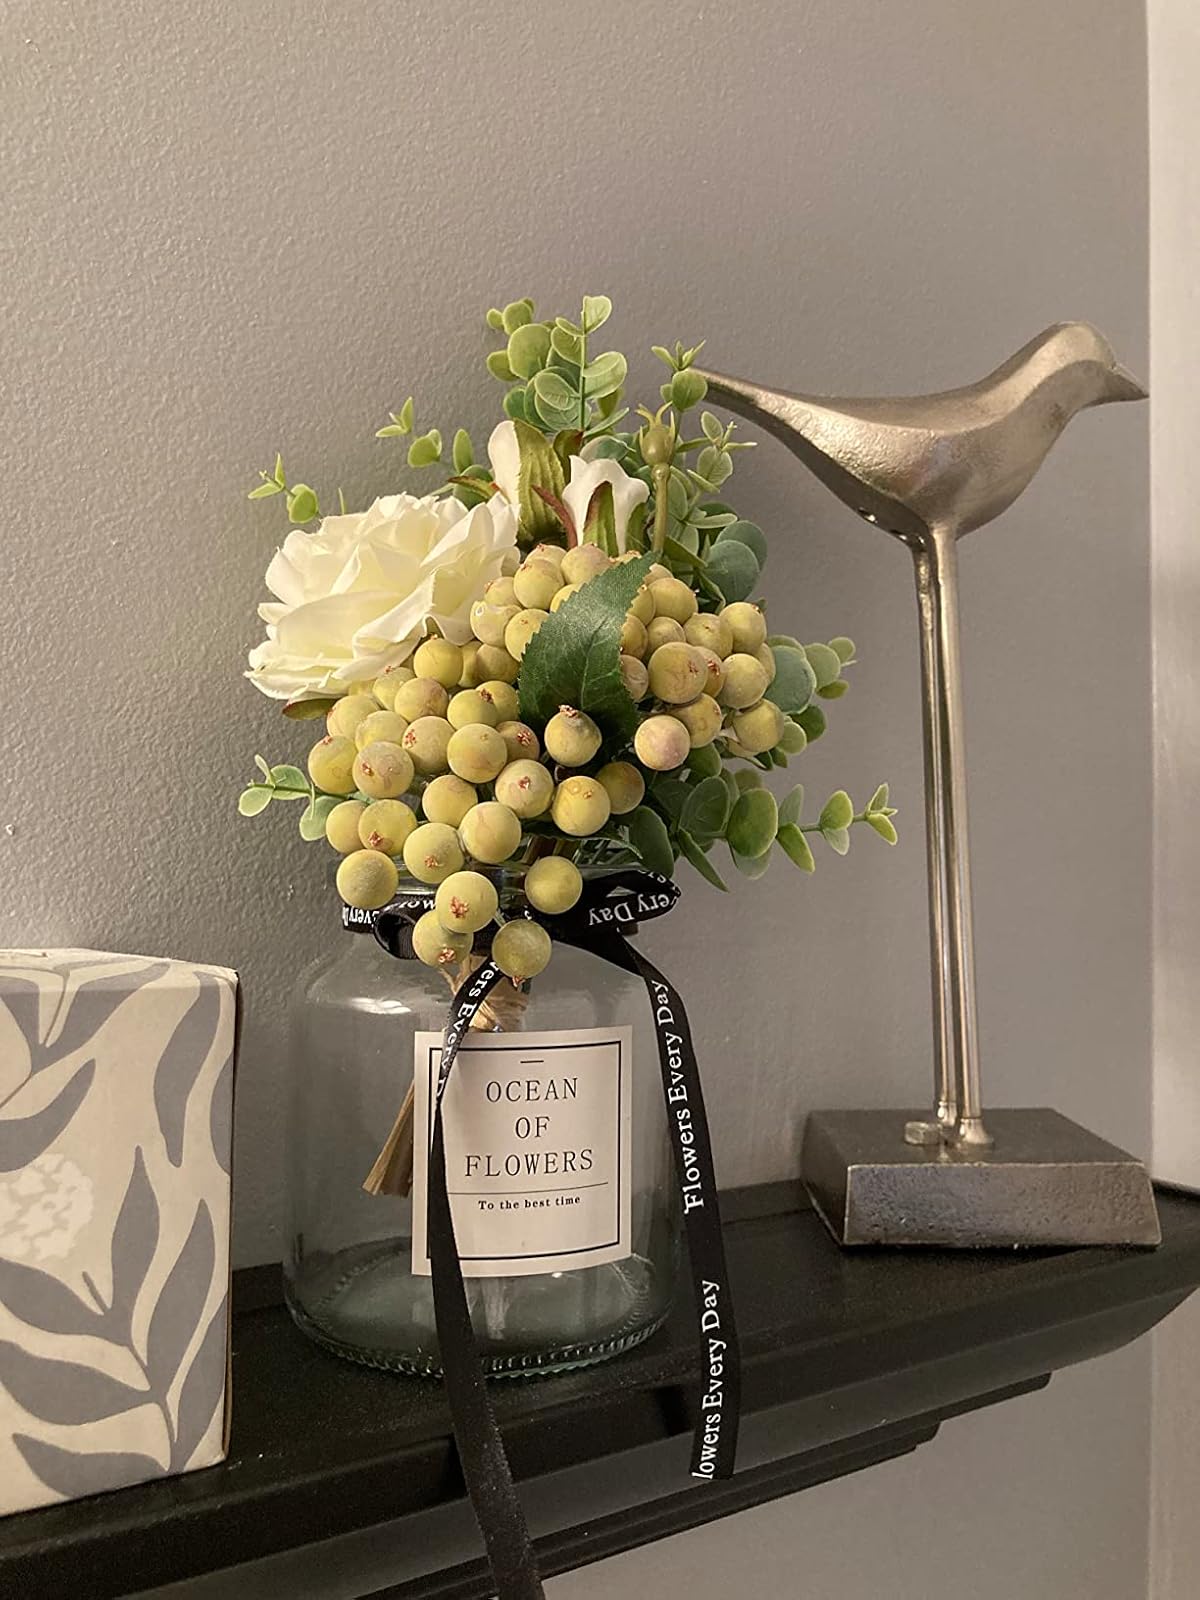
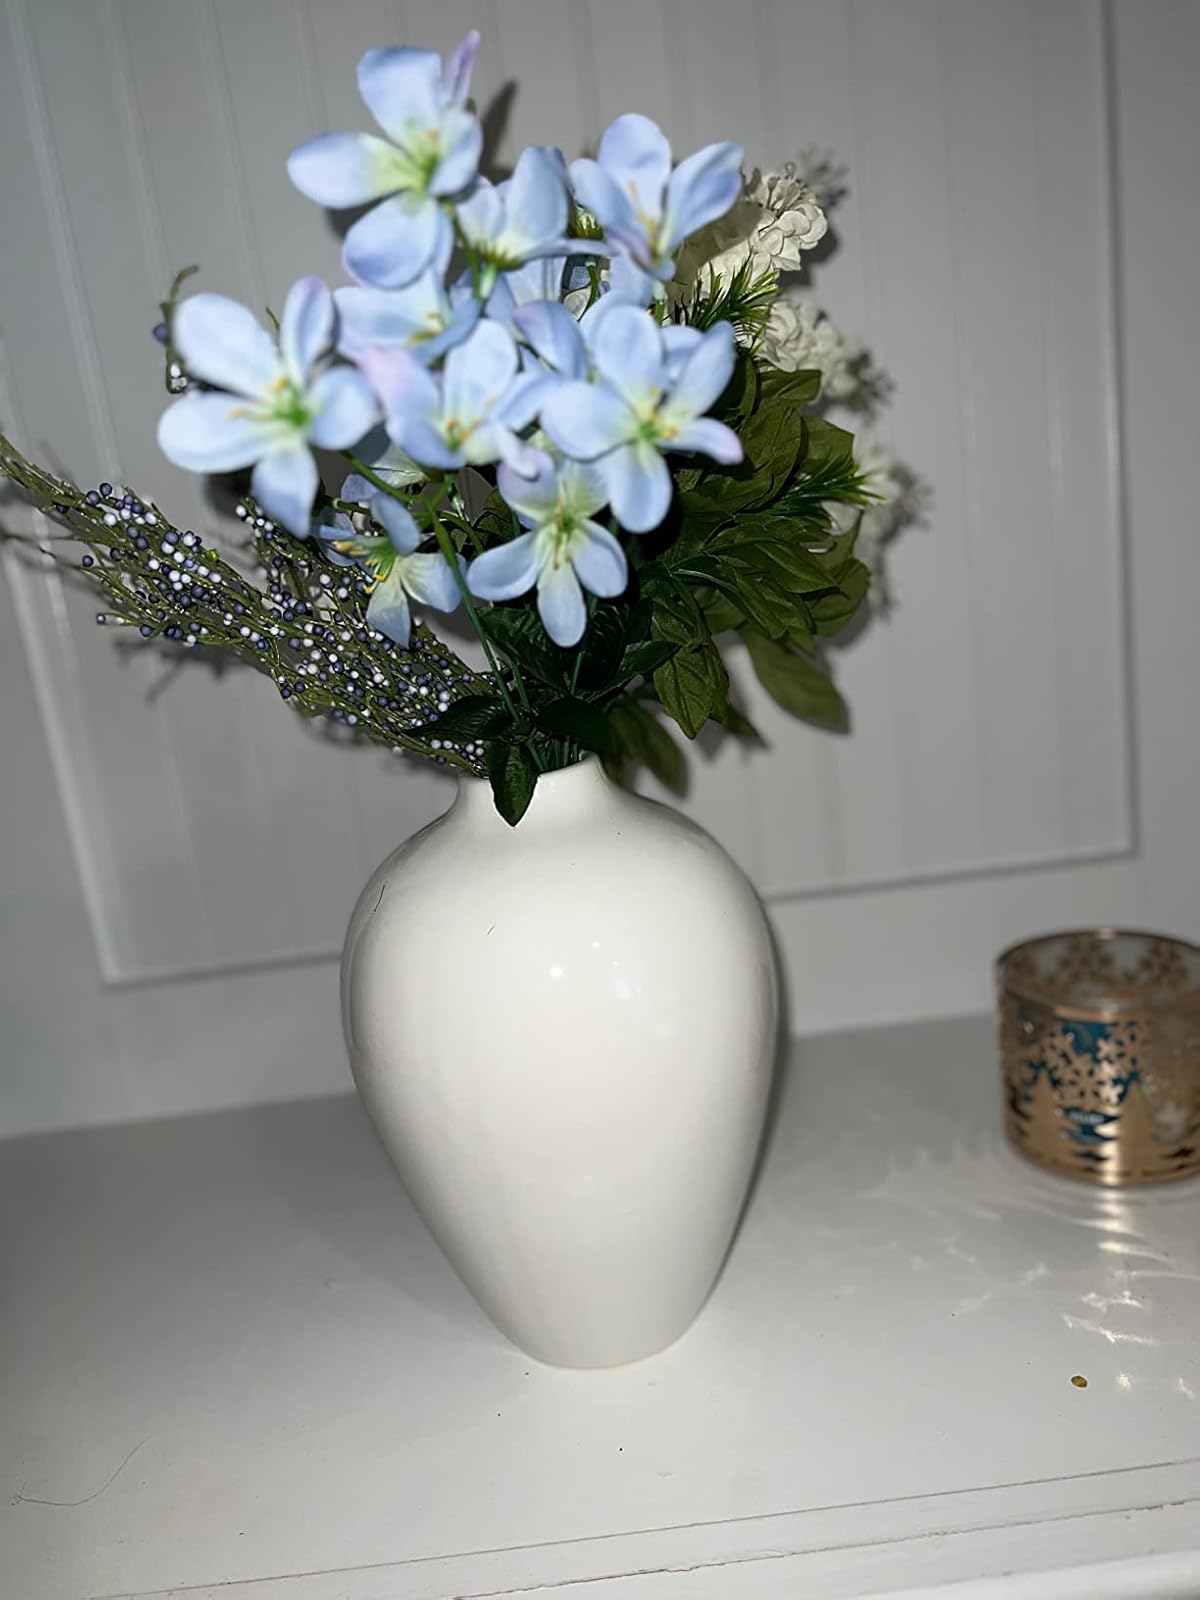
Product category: vase
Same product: no